Gowalia Tank

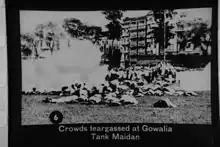
People teargassed at Gowalia Tank Maidan

Gowalia Tank Maidan, officially renamed August Kranti Maidan, is a park in Grant Road West, in South Mumbai, in which Mahatma Gandhi issued the Quit India speech on 8 August 1942. It decreed that unless the British left India immediately, mass agitations would take place.